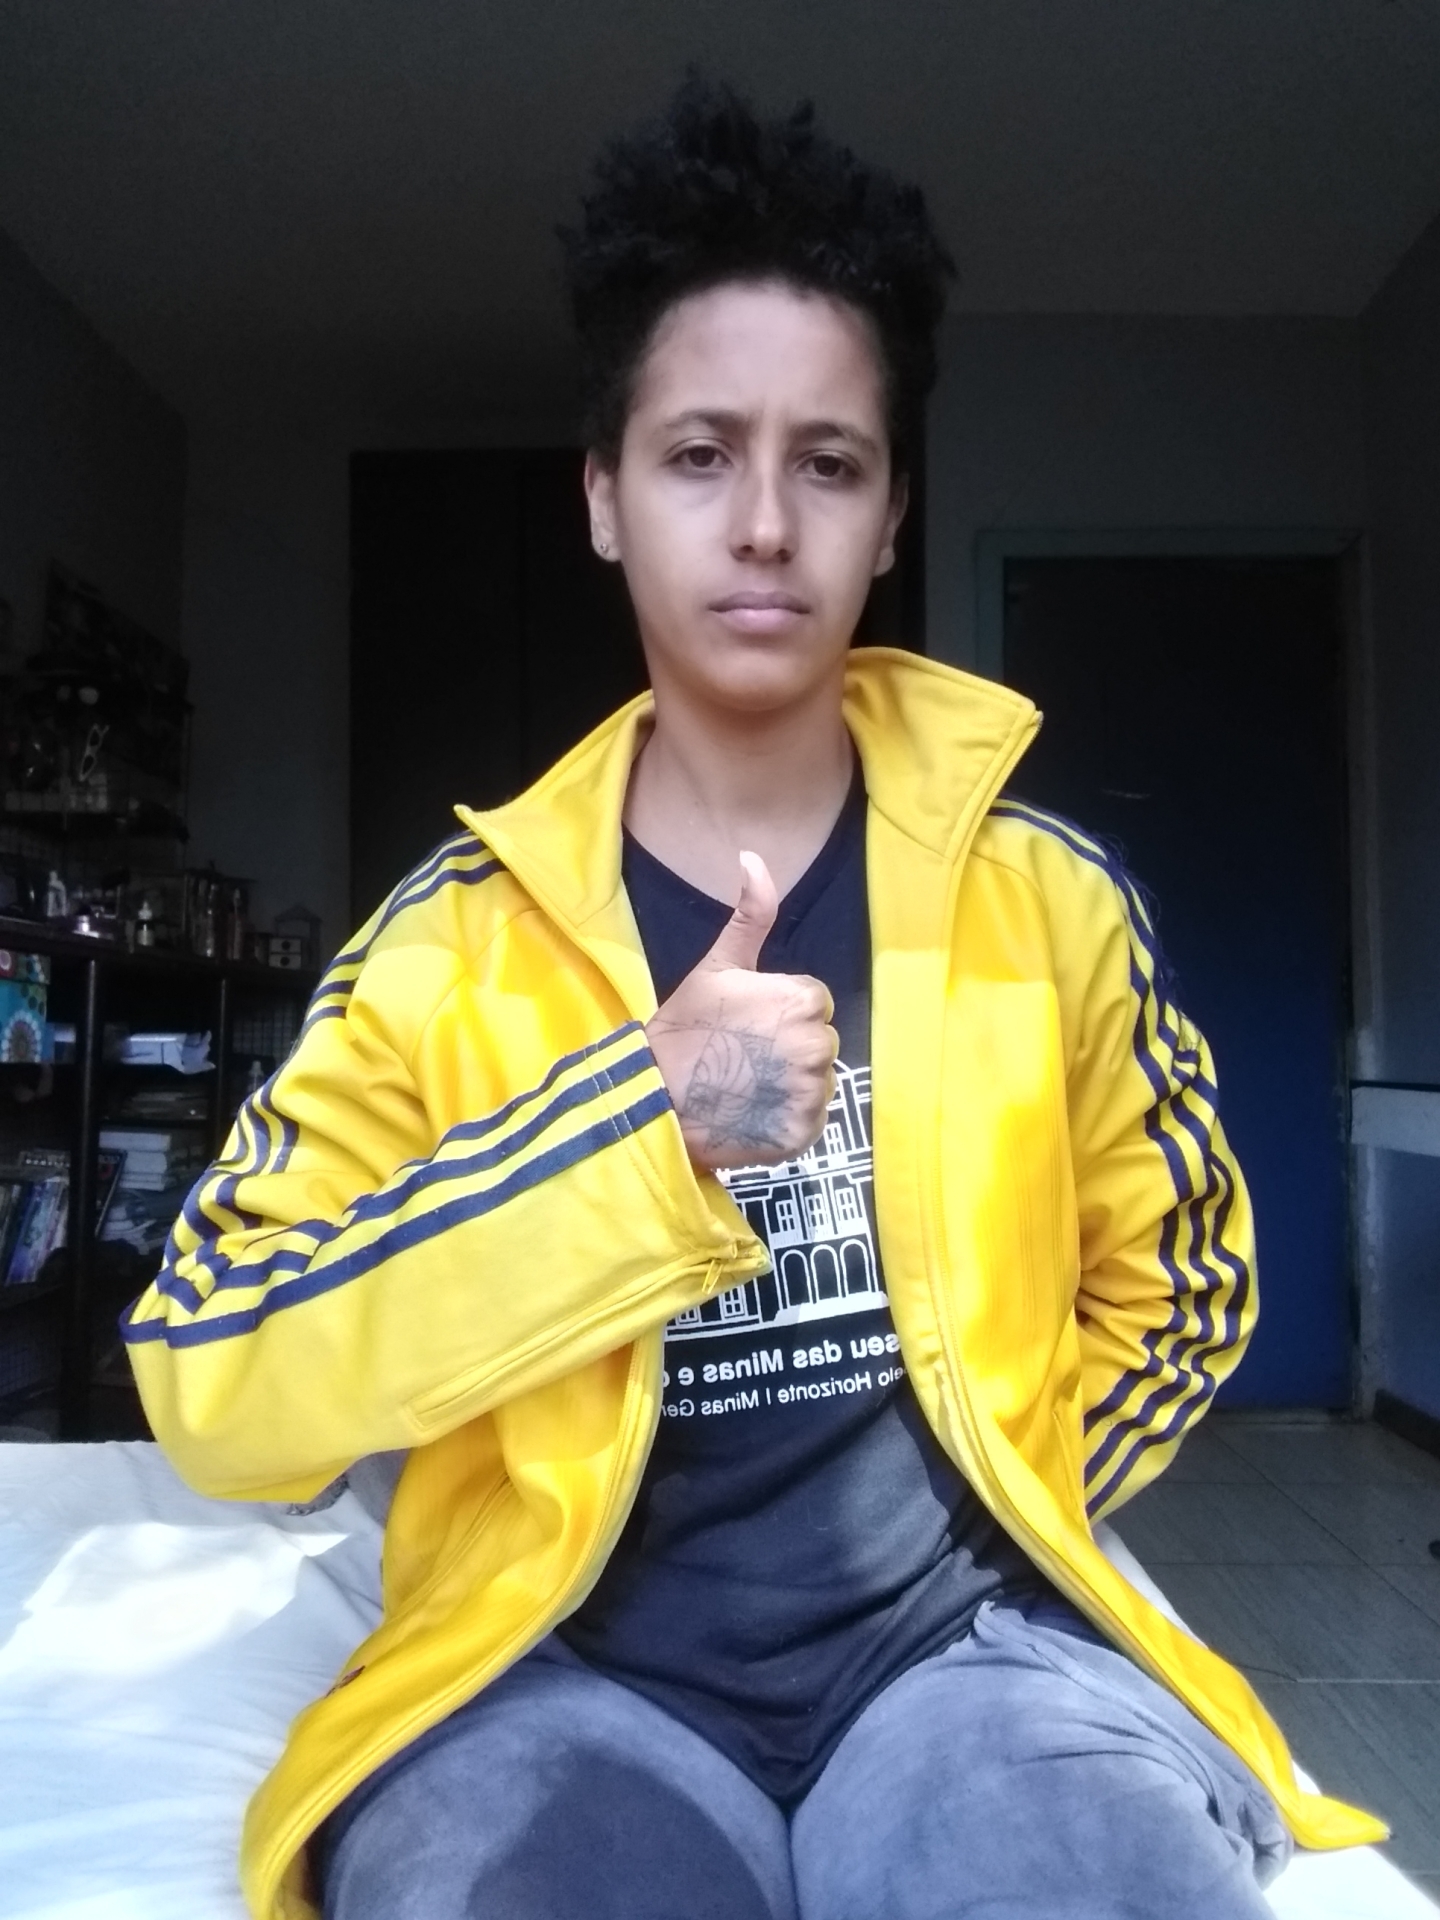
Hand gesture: like